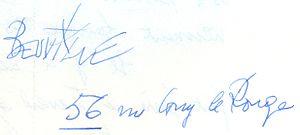
Signature de Georges Beuville (1902-1982) et adresse manuscrite à Rochefort-en-Yvelines en 1977
Georges Pierre Beuville, surnommé « La Palette », est un illustrateur français et « Peintre de l'Air » né le 5 février 1902 à Mestry dans le Calvados et mort le 23 avril 1982 à Rochefort-en-Yvelines dans les Yvelines.
Rochefort-en-Yvelines est une commune française située dans le département des Yvelines en région Île-de-France.